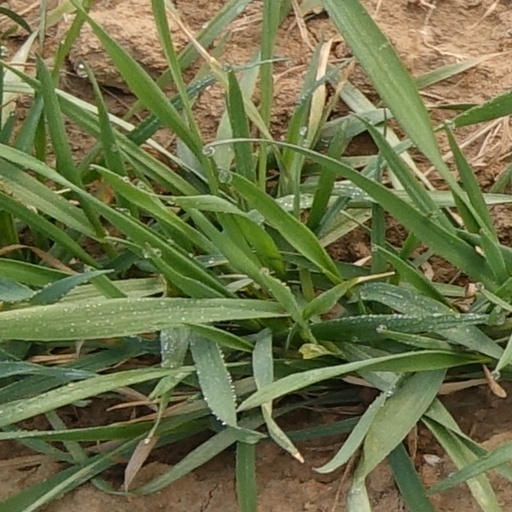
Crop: wheat